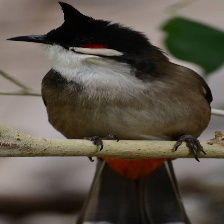
Species: RED WISKERED BULBUL
Scientific name: PYCNONOTUS JOCOSUS